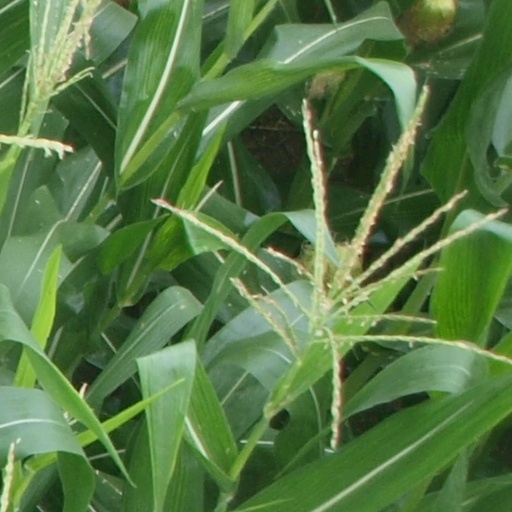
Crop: maize; corn